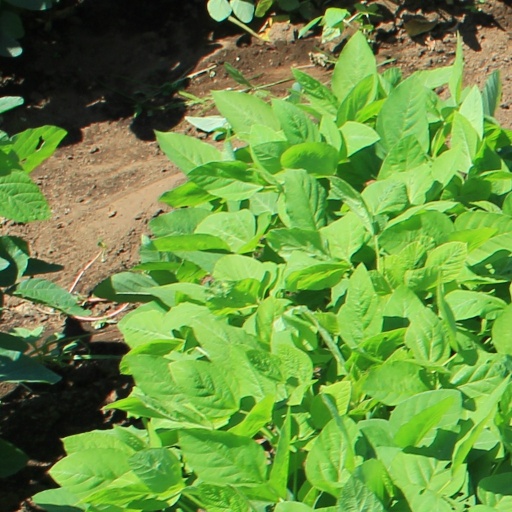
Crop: soybean